Karl Reimer

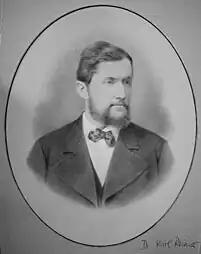
Reimer circa 1871.

Karl Ludwig Reimer (born December 25, 1845, in Leipzig, † January 15, 1883 in Berlin) was a German chemist and industrialist. He's responsible for the cheap synthesis of the chemical compound Vanillin, having discovered the Reimer-Tiemann Reaction.